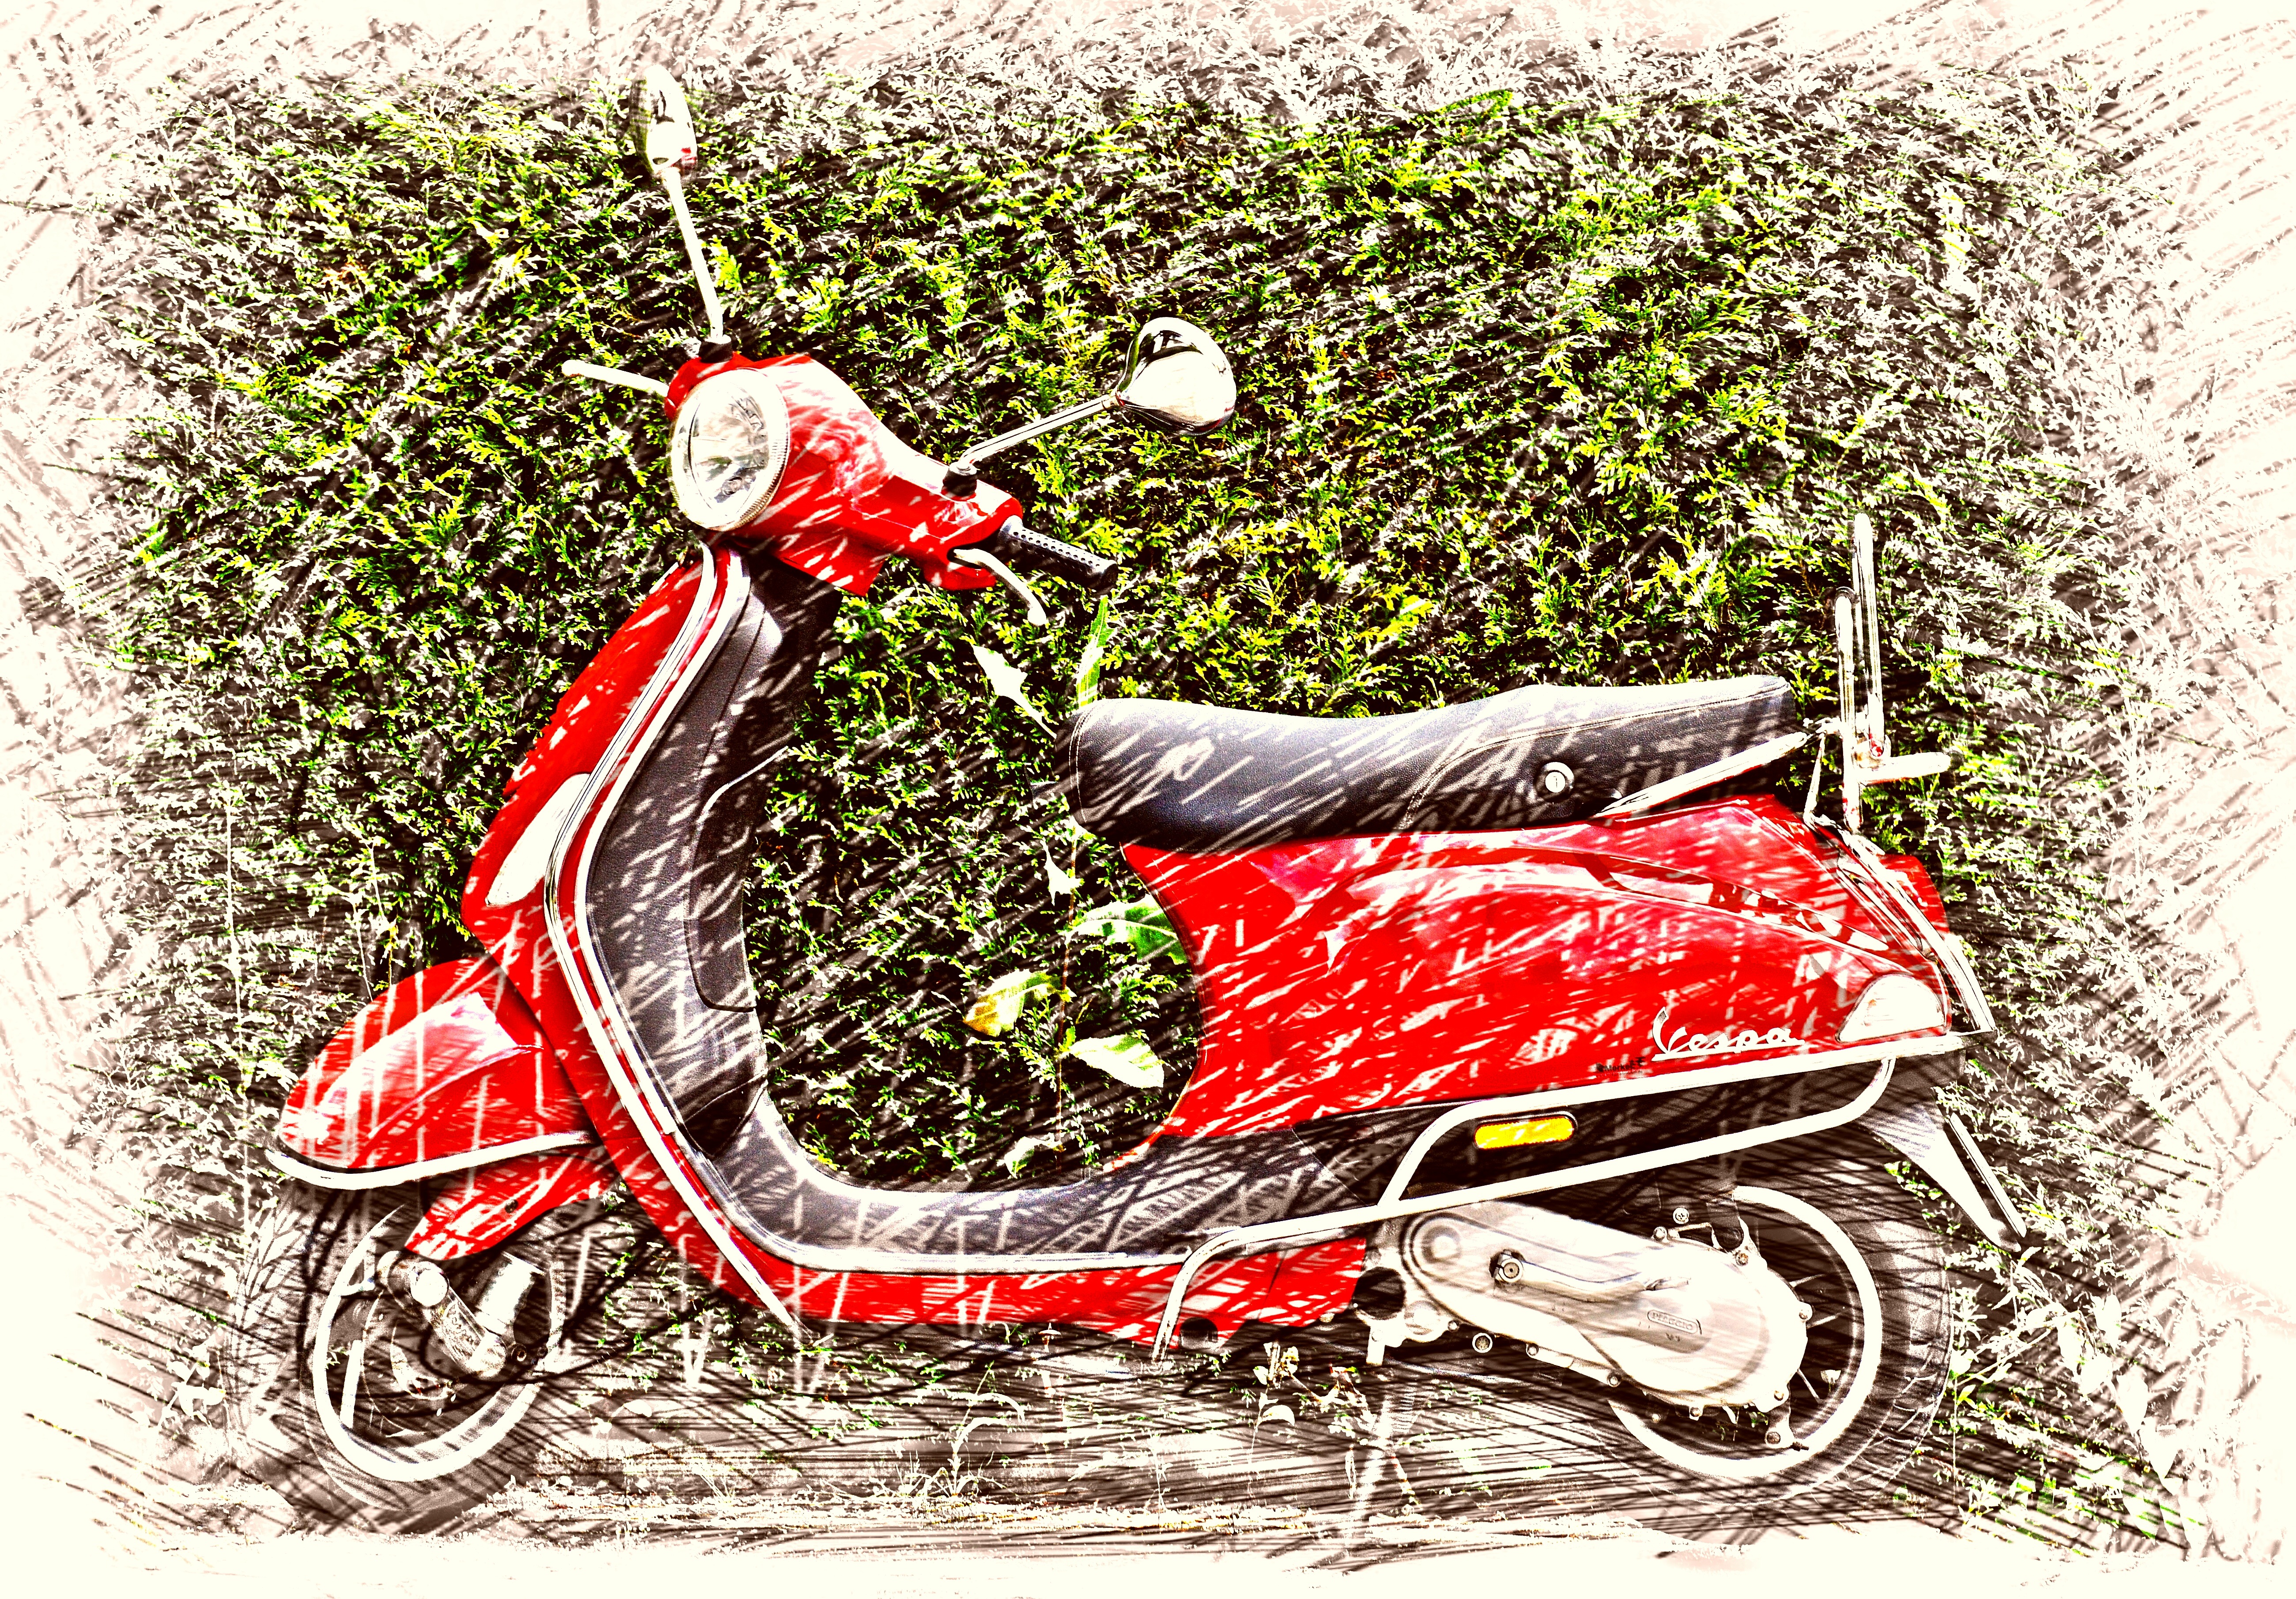
bird, technology, vehicle, drive, blue, colorful, motor scooter, moped, art, drawing, illustration, motor, vespa, roller, water bird, cartoon, cult, flitzer